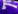
Number: 7